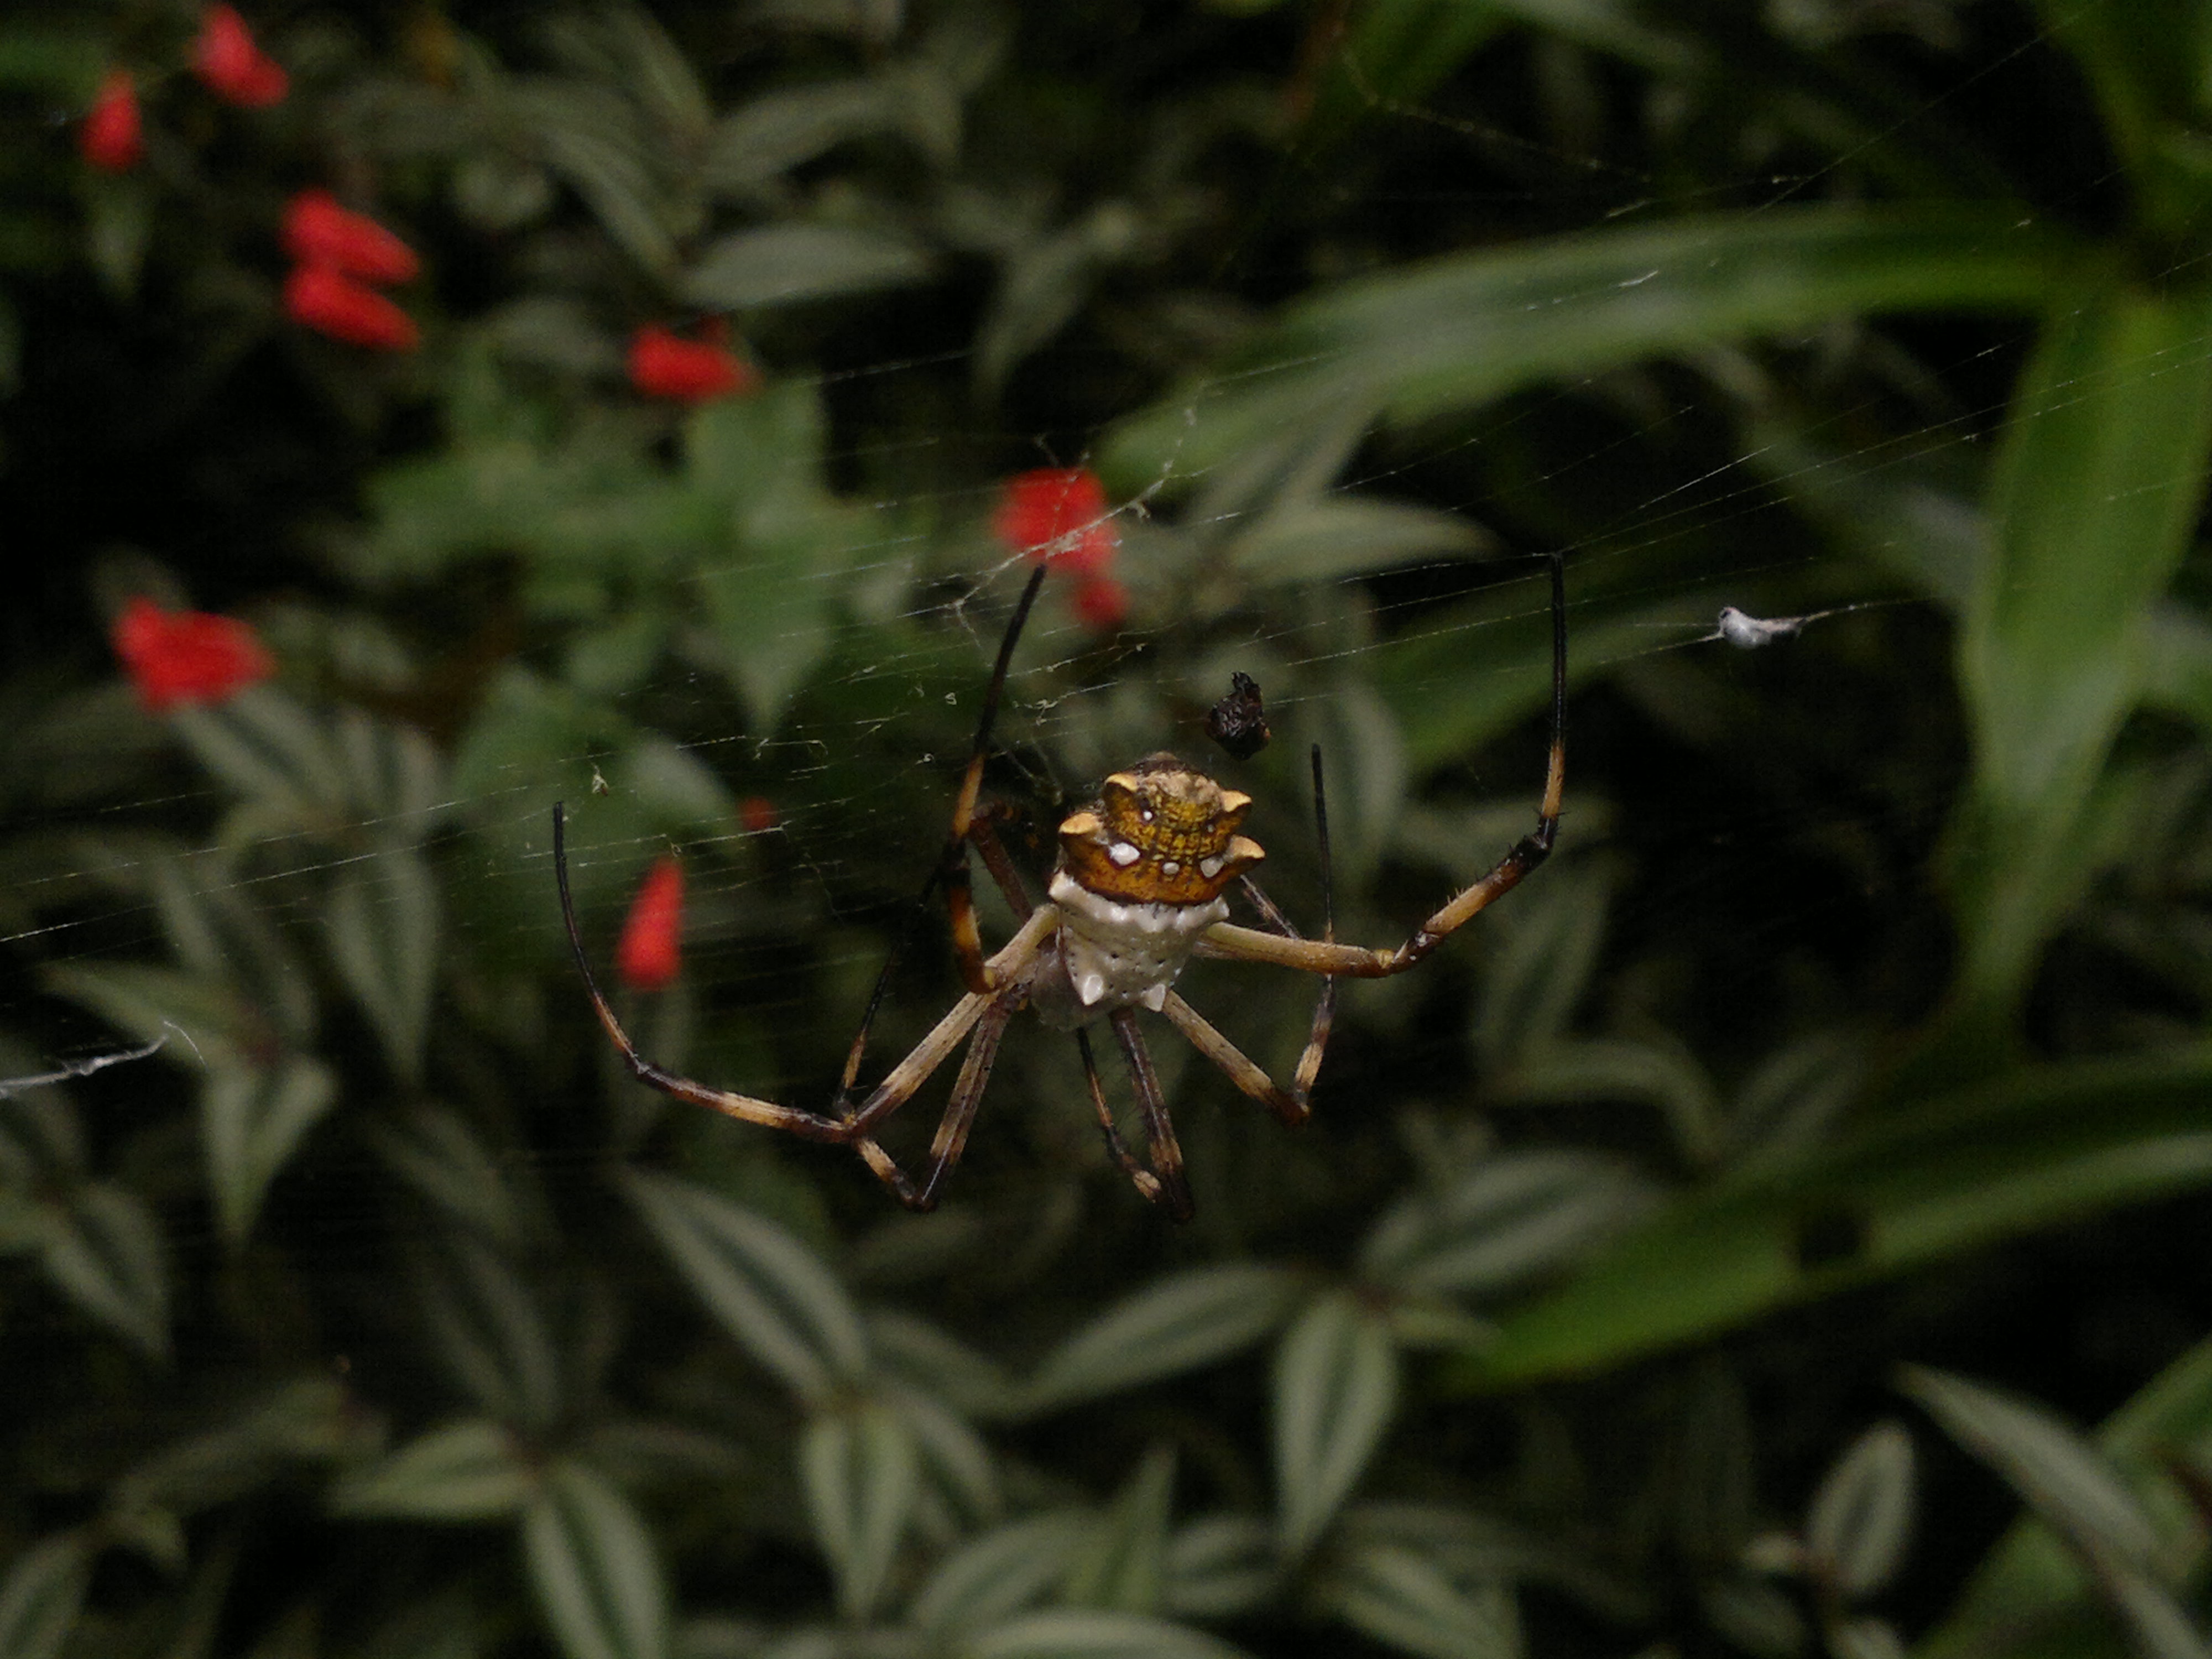
nature, grass, leaf, flower, wildlife, green, insect, botany, flora, fauna, invertebrate, close up, macro photography, arthropod